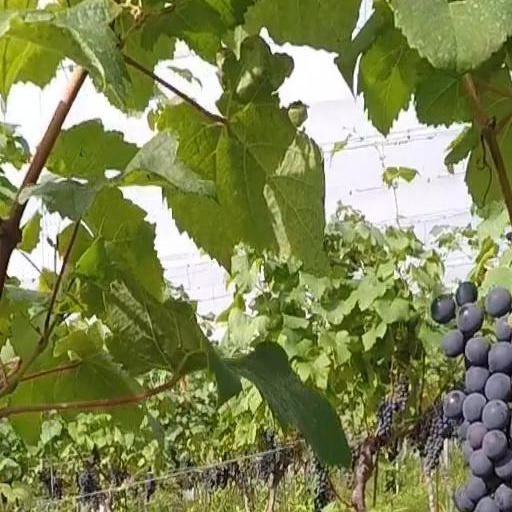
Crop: grape